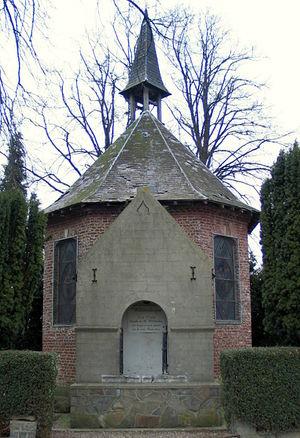
Aldeneyck, fondée en 730, est un quartier de la ville belge de Maeseyck. Il se trouve sur les rives de la Meuse, près de la frontière avec les Pays-Bas, près de l'endroit où le Bosbeek débouche dans la meuse. Selon la légende, il a pris naissance autour d'un monastère érigé par les sœurs franques Herlinde et Relinde, qui ont écrit le livre de l'Évangile connu sous le nom de Codex Eyckensis, toujours à Maeseyck. Dans le hameau se trouve l'église Saint-Anne de styleroman et gothique.